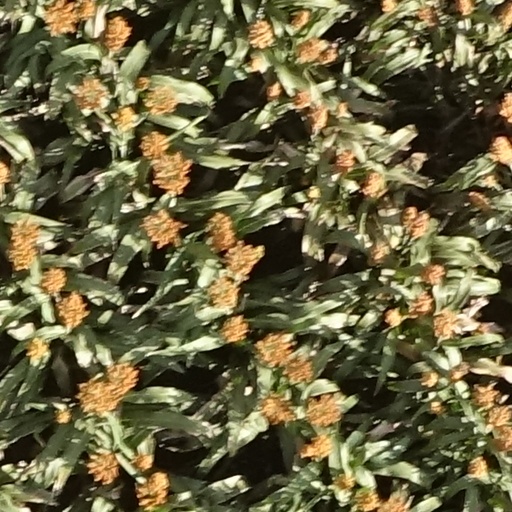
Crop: sorghum